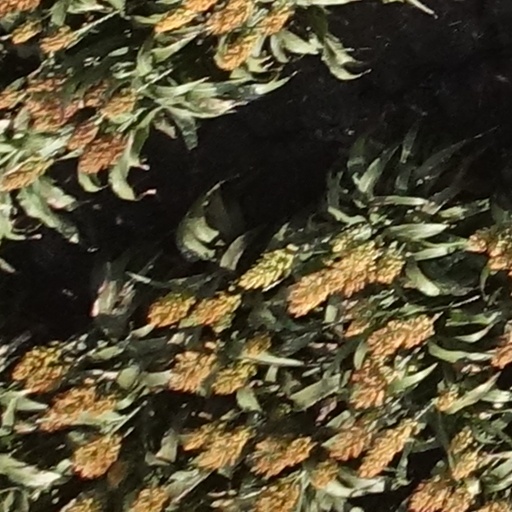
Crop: sorghum